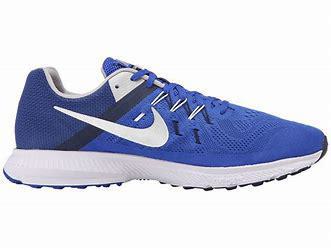
Brand: Nike
Model: Winflo 10